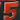
Number: 5